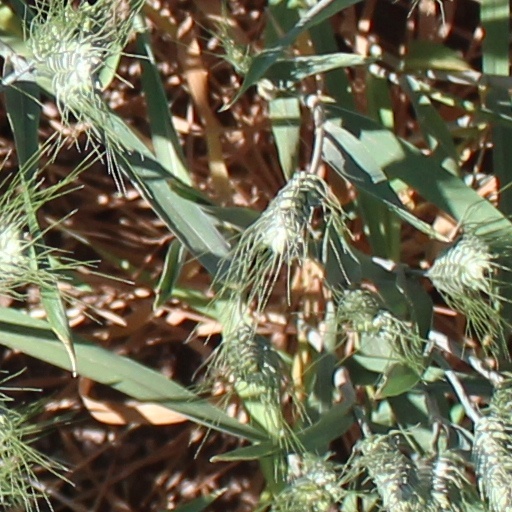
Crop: wheat